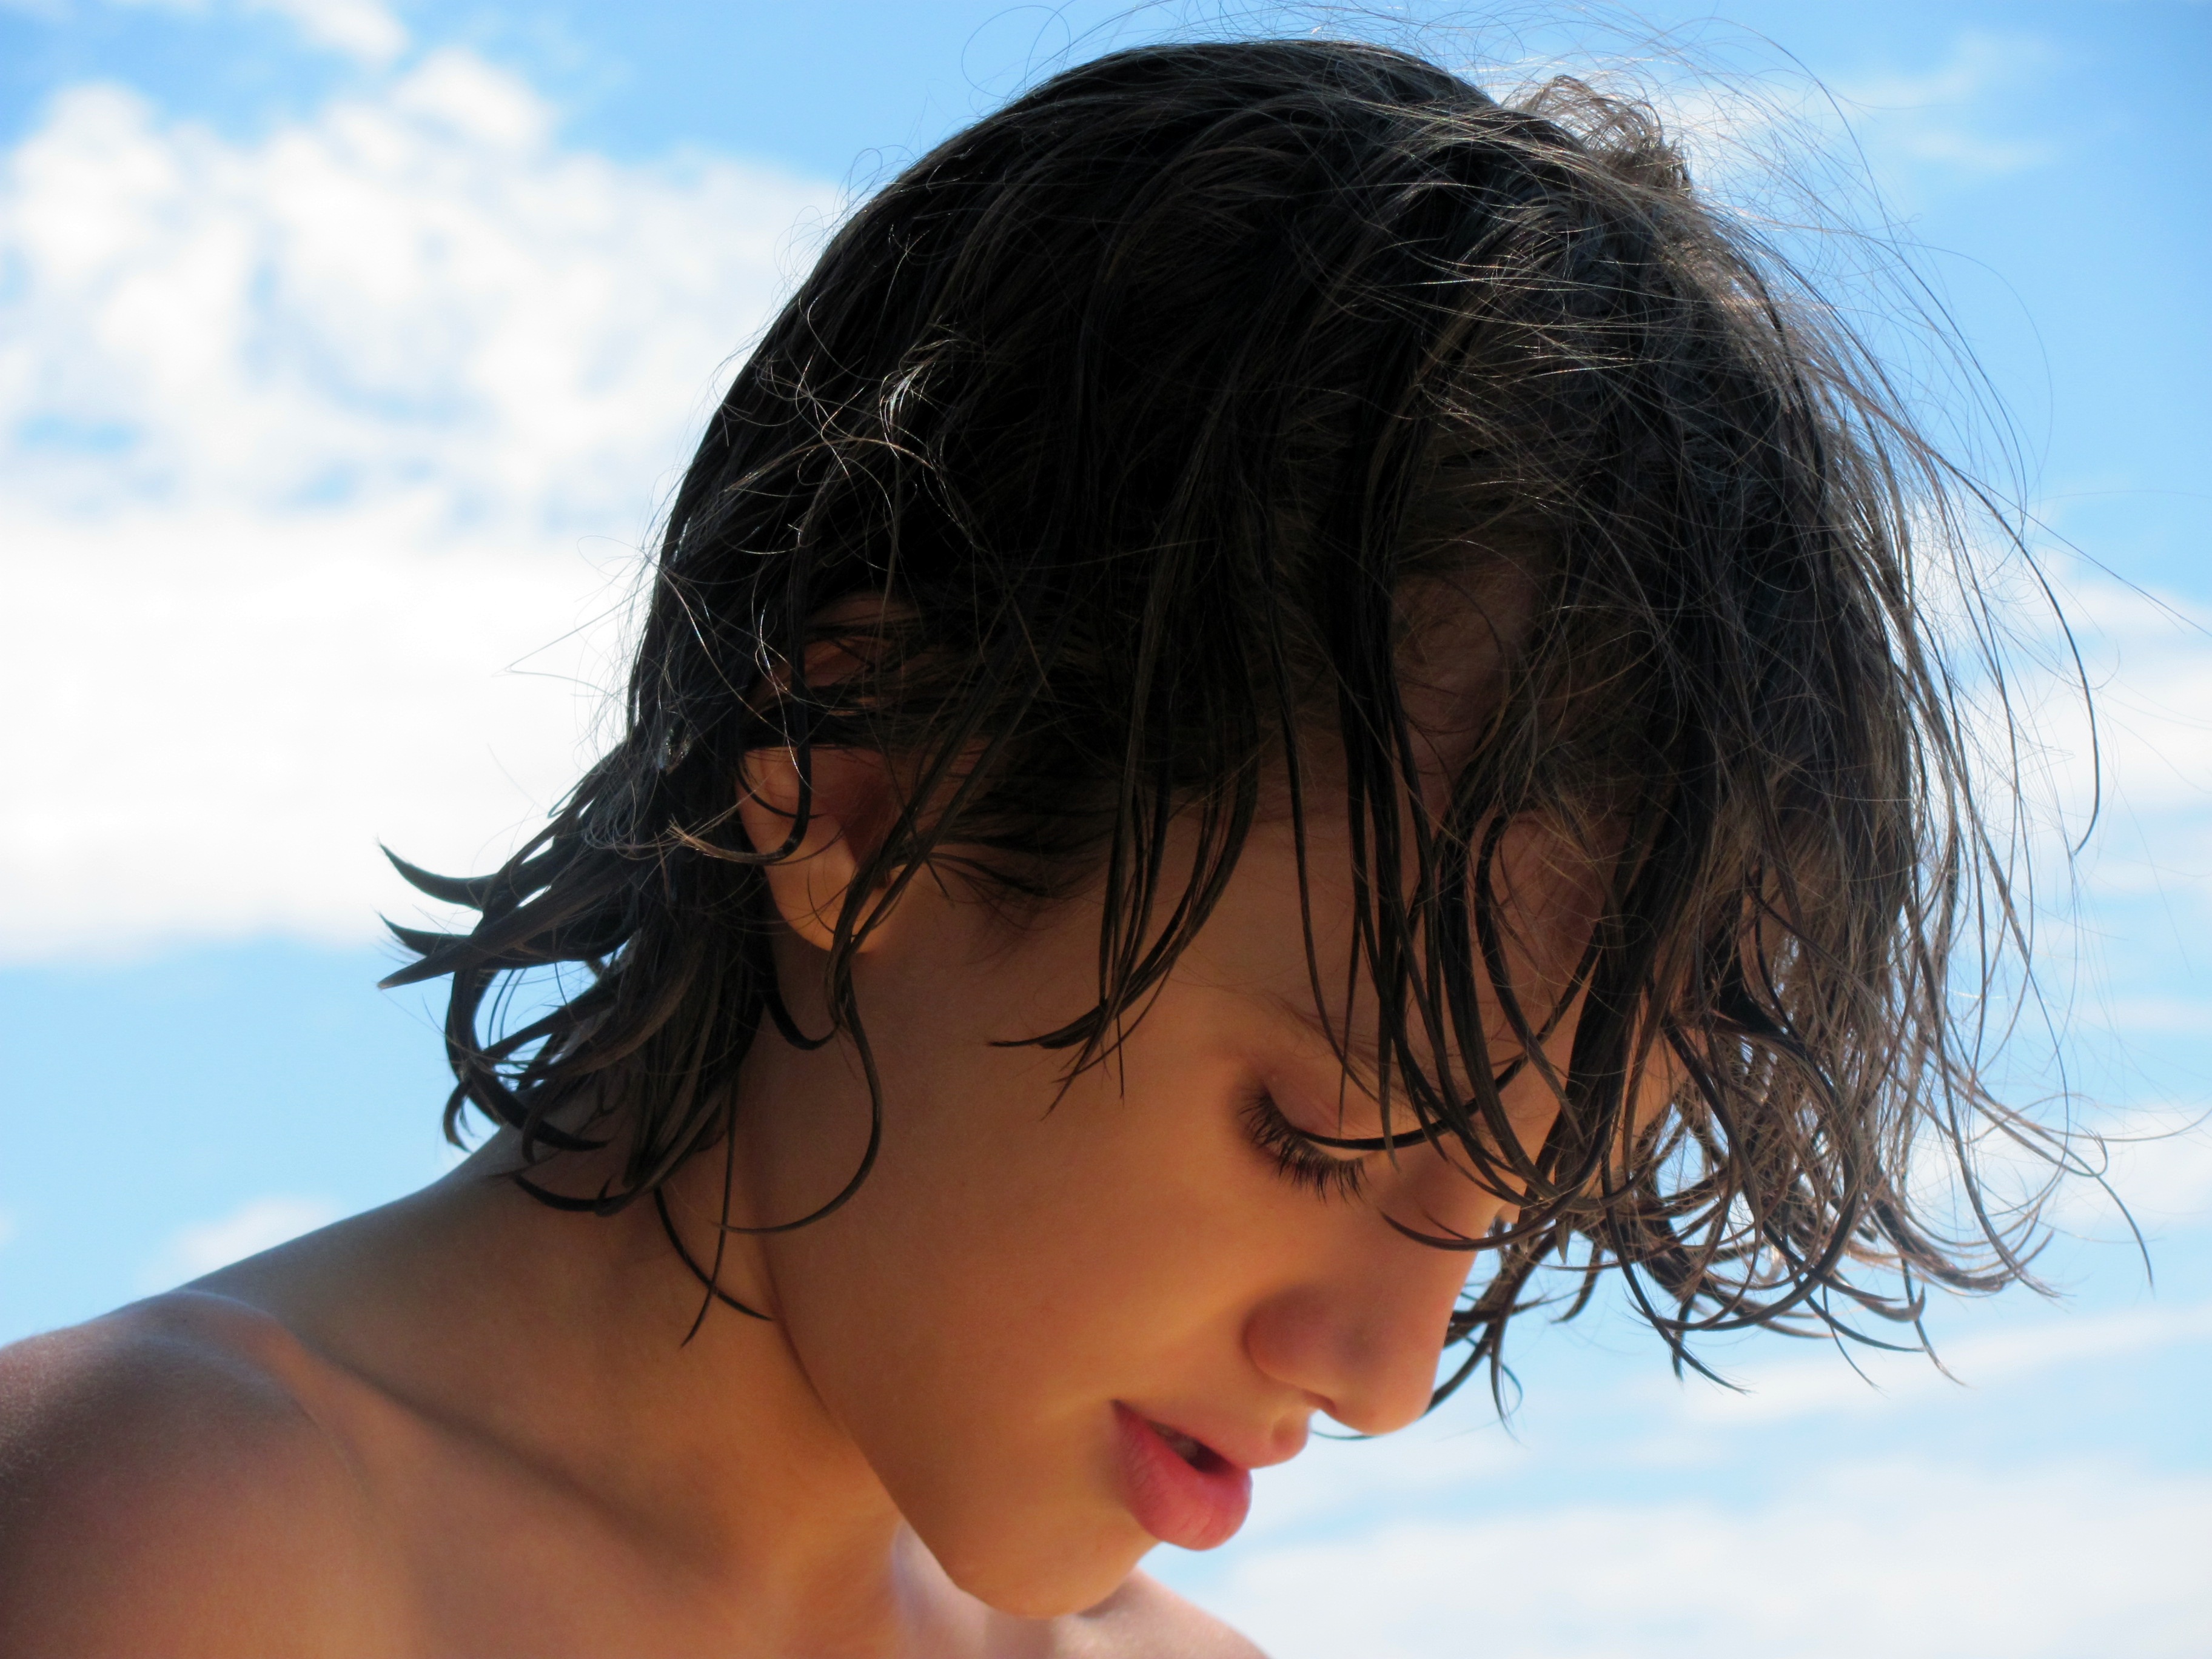
beach, person, girl, woman, hair, sunlight, flower, boy, kid, surfer, portrait, model, child, blue, thoughtful, facial expression, hairstyle, smile, teenager, close up, human body, caucasian, face, eye, head, look, skin, beauty, beautiful, organ, emotion, brazilian, interaction, ethnicity, photo shoot, sense, rock musician